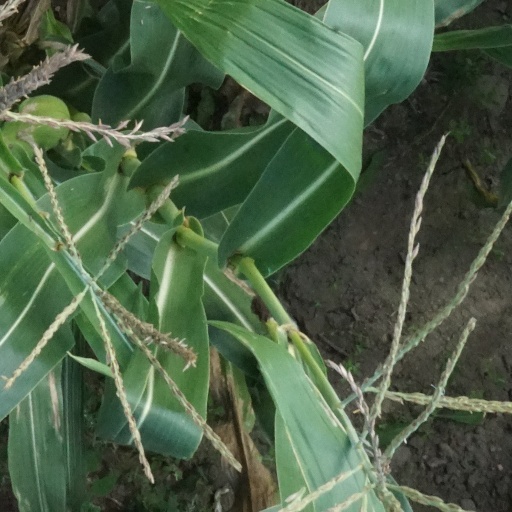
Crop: maize; corn